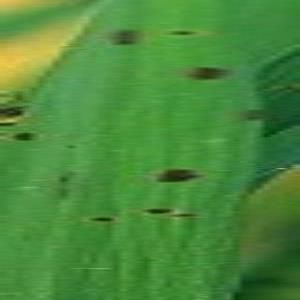
Disease: Brownspot